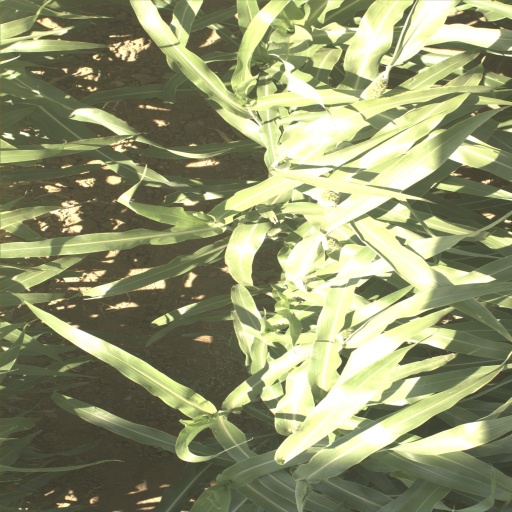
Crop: sorghum